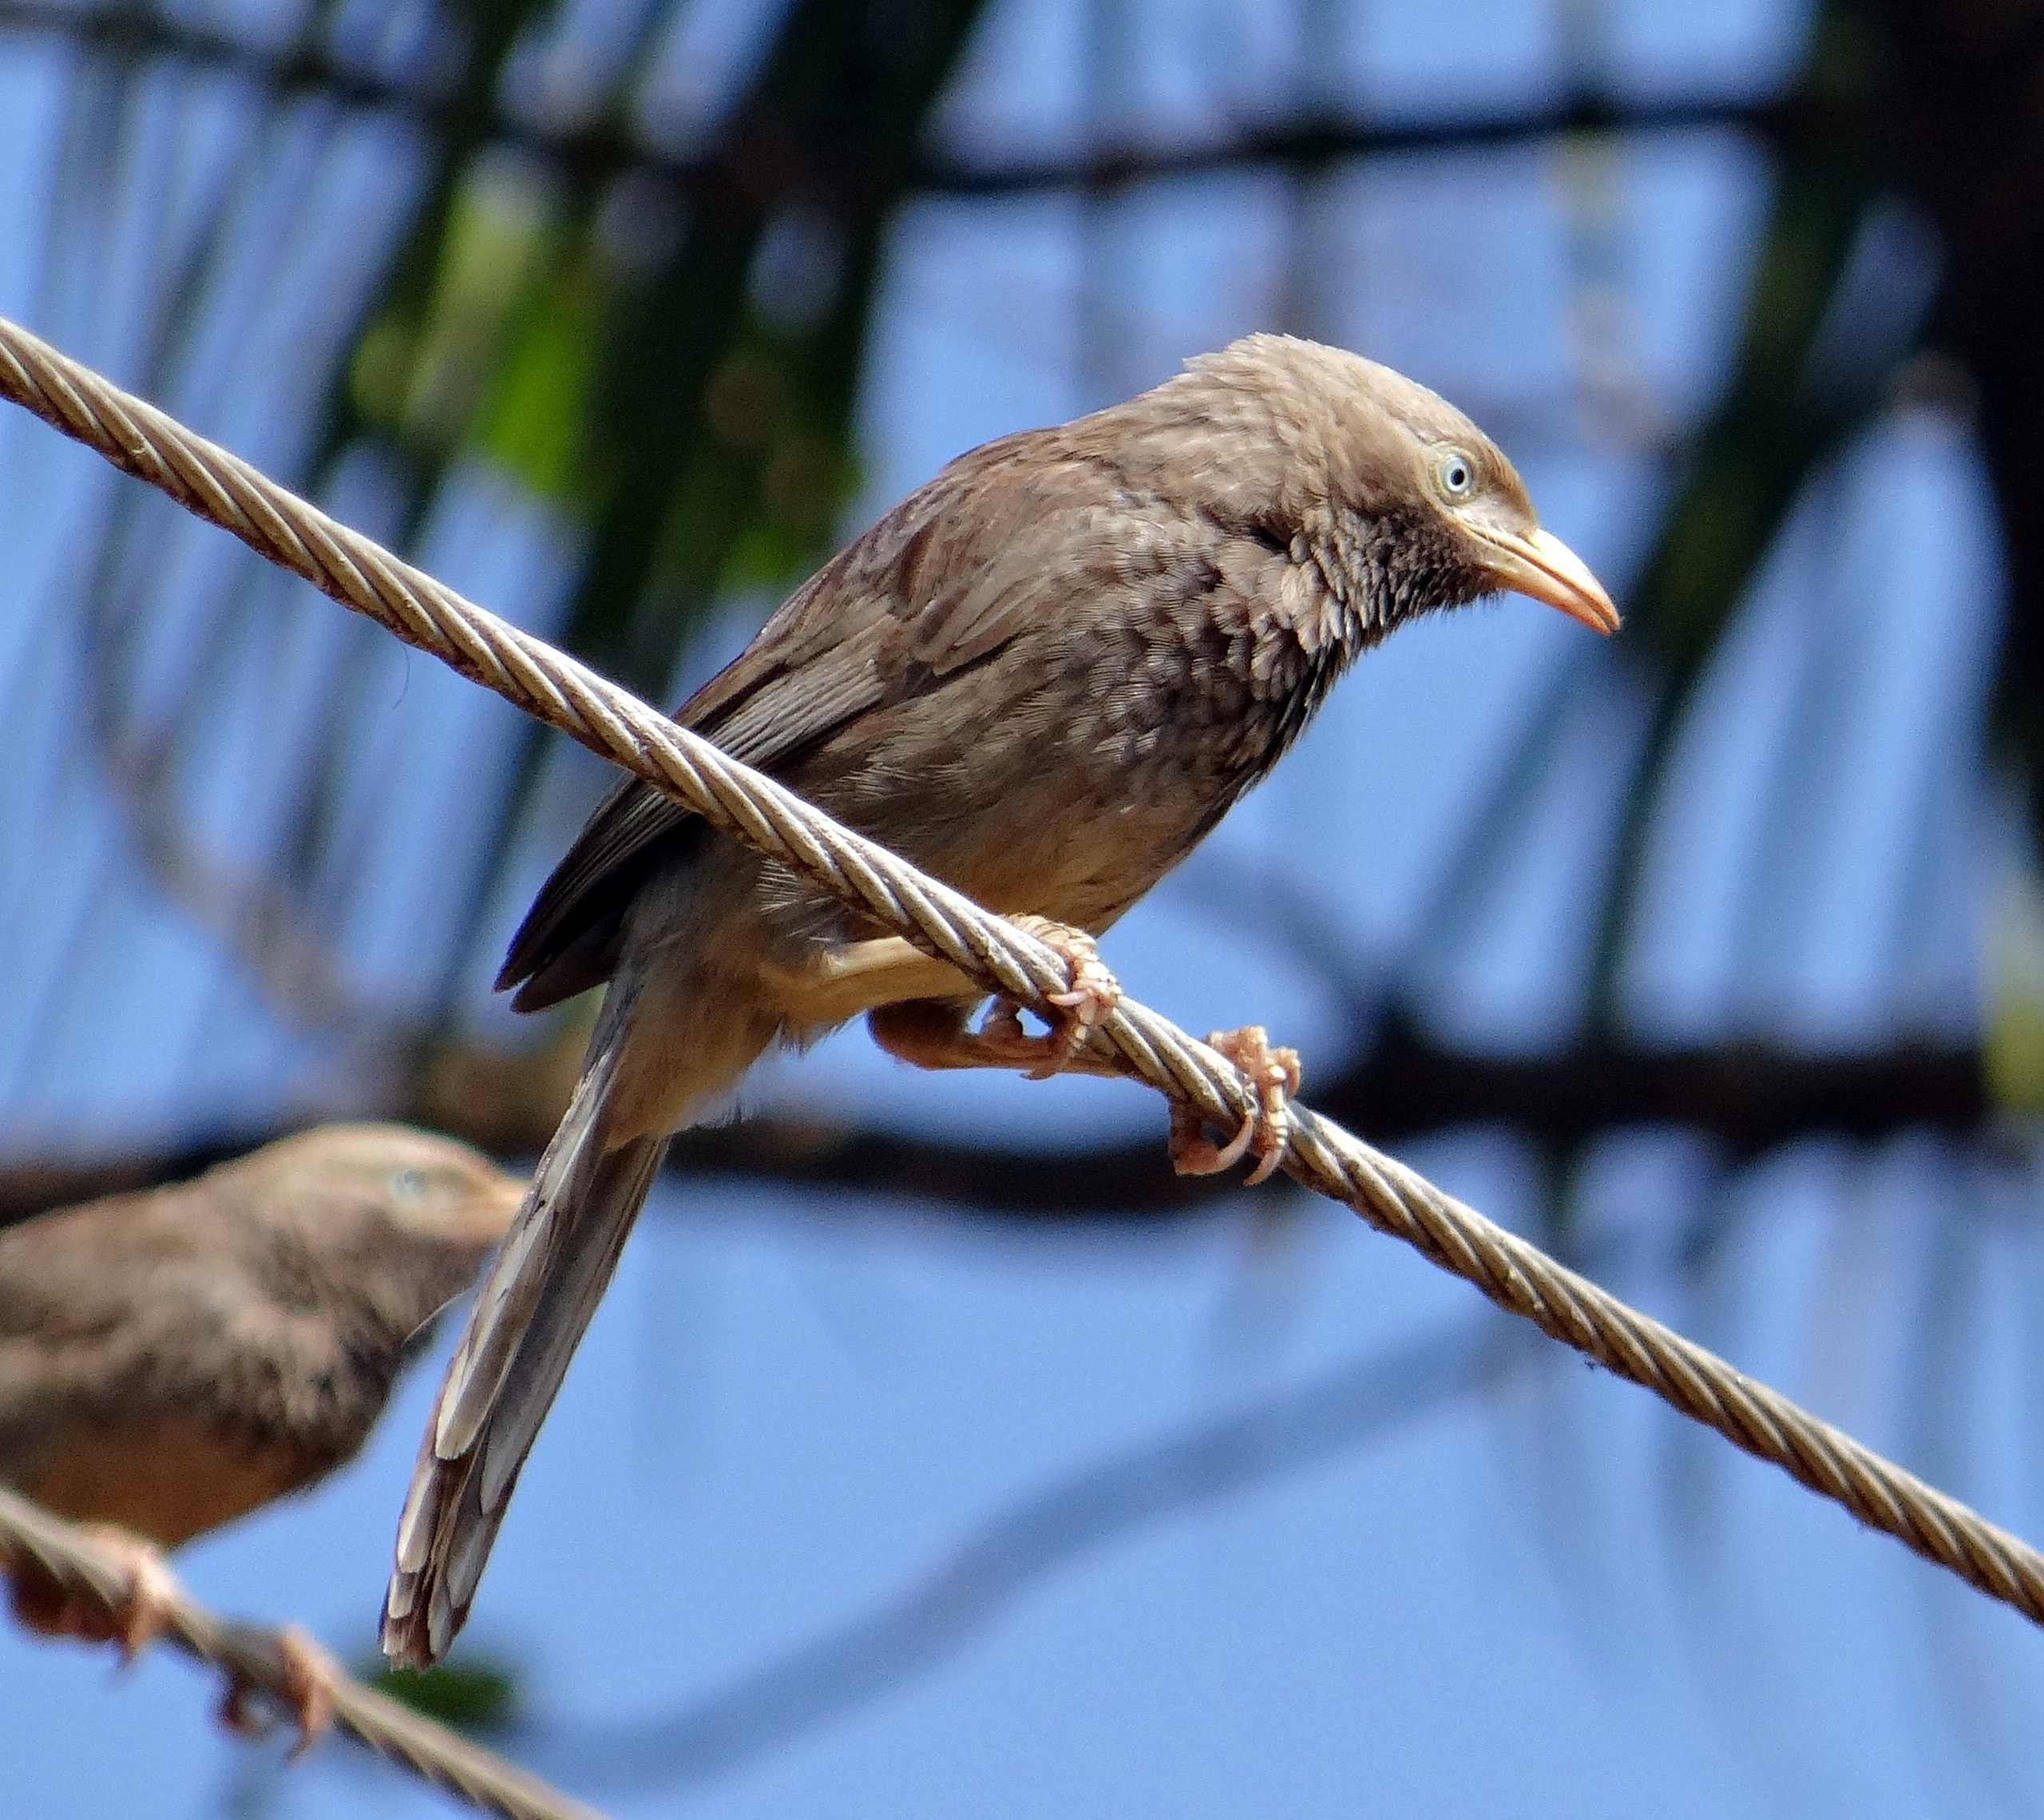
nature, branch, bird, wildlife, beak, dharwad, fauna, vertebrate, sparrow, india, finch, blackbird, brambling, house sparrow, old world flycatcher, perching bird, emberizidae, nightingale, house finch, babbler, leiothrichidae, white headed babbler, yellow billed babbler, turdoides leucocephala